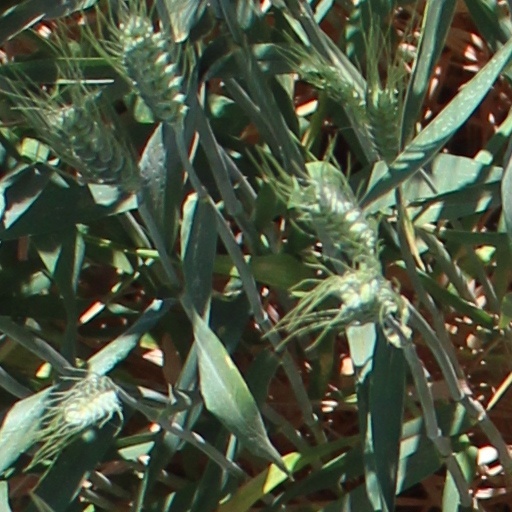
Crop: wheat